Sharon Higgins

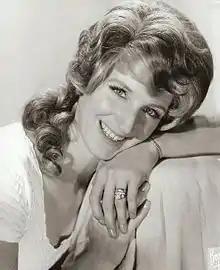
Sharon Higgins, Songwriter

Sharon Higgins (Sharon Rose, born Sharon Rose Black, July 6, 1941 – January 3, 2003) was an American country and gospel songwriter.